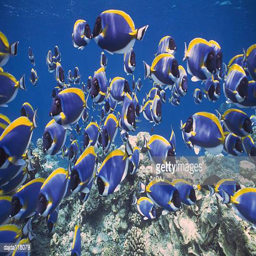
large group of fish swimming in the sea